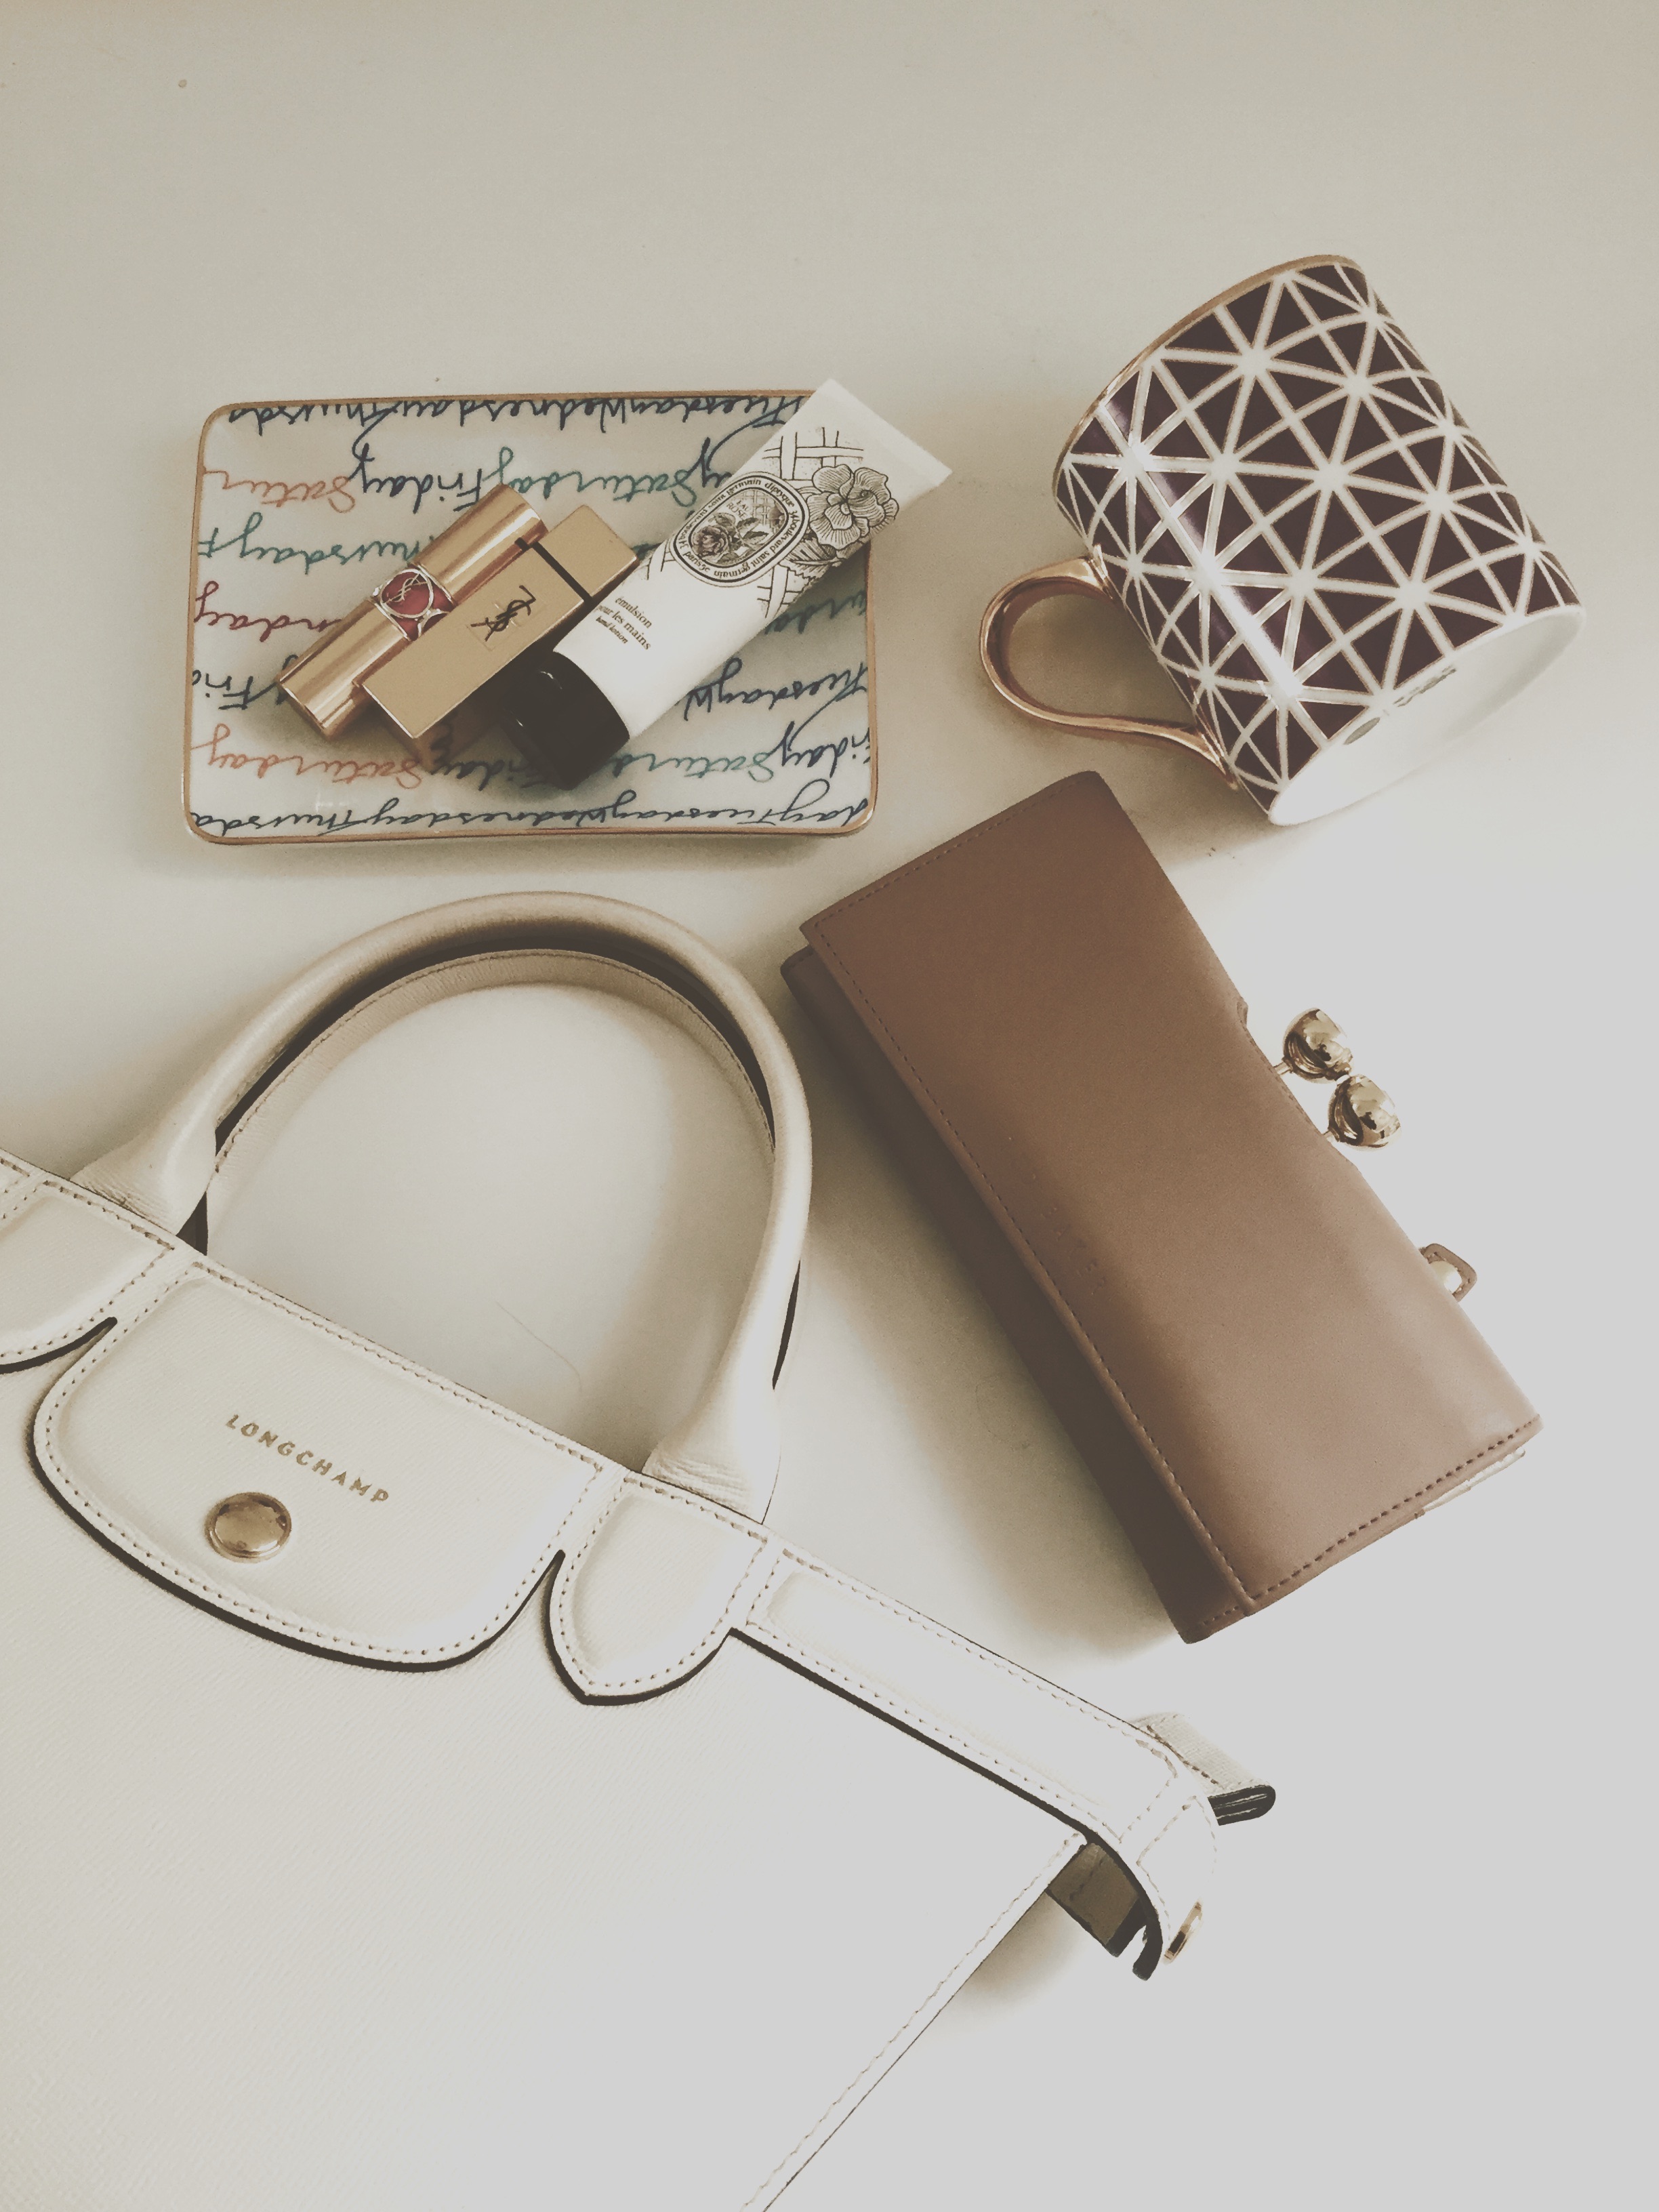
leather, handbag, brand, product, glasses, eyewear, fashion accessory